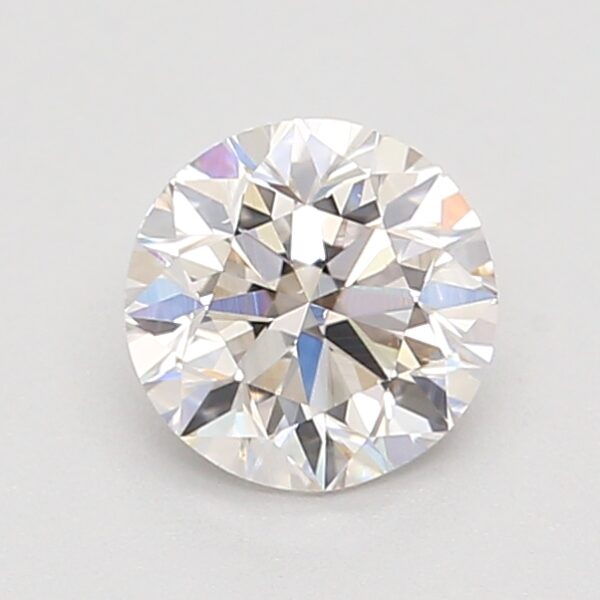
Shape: round
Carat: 0.5
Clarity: VS1
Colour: FANCY
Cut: VG
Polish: EX
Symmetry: VG
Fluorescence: F
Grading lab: GIA
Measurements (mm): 4.96 x 5 x 3.2